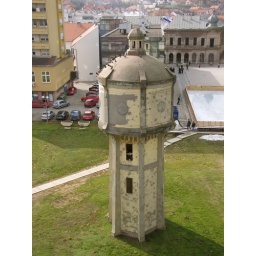
The 1913 water tower in the center...repaired